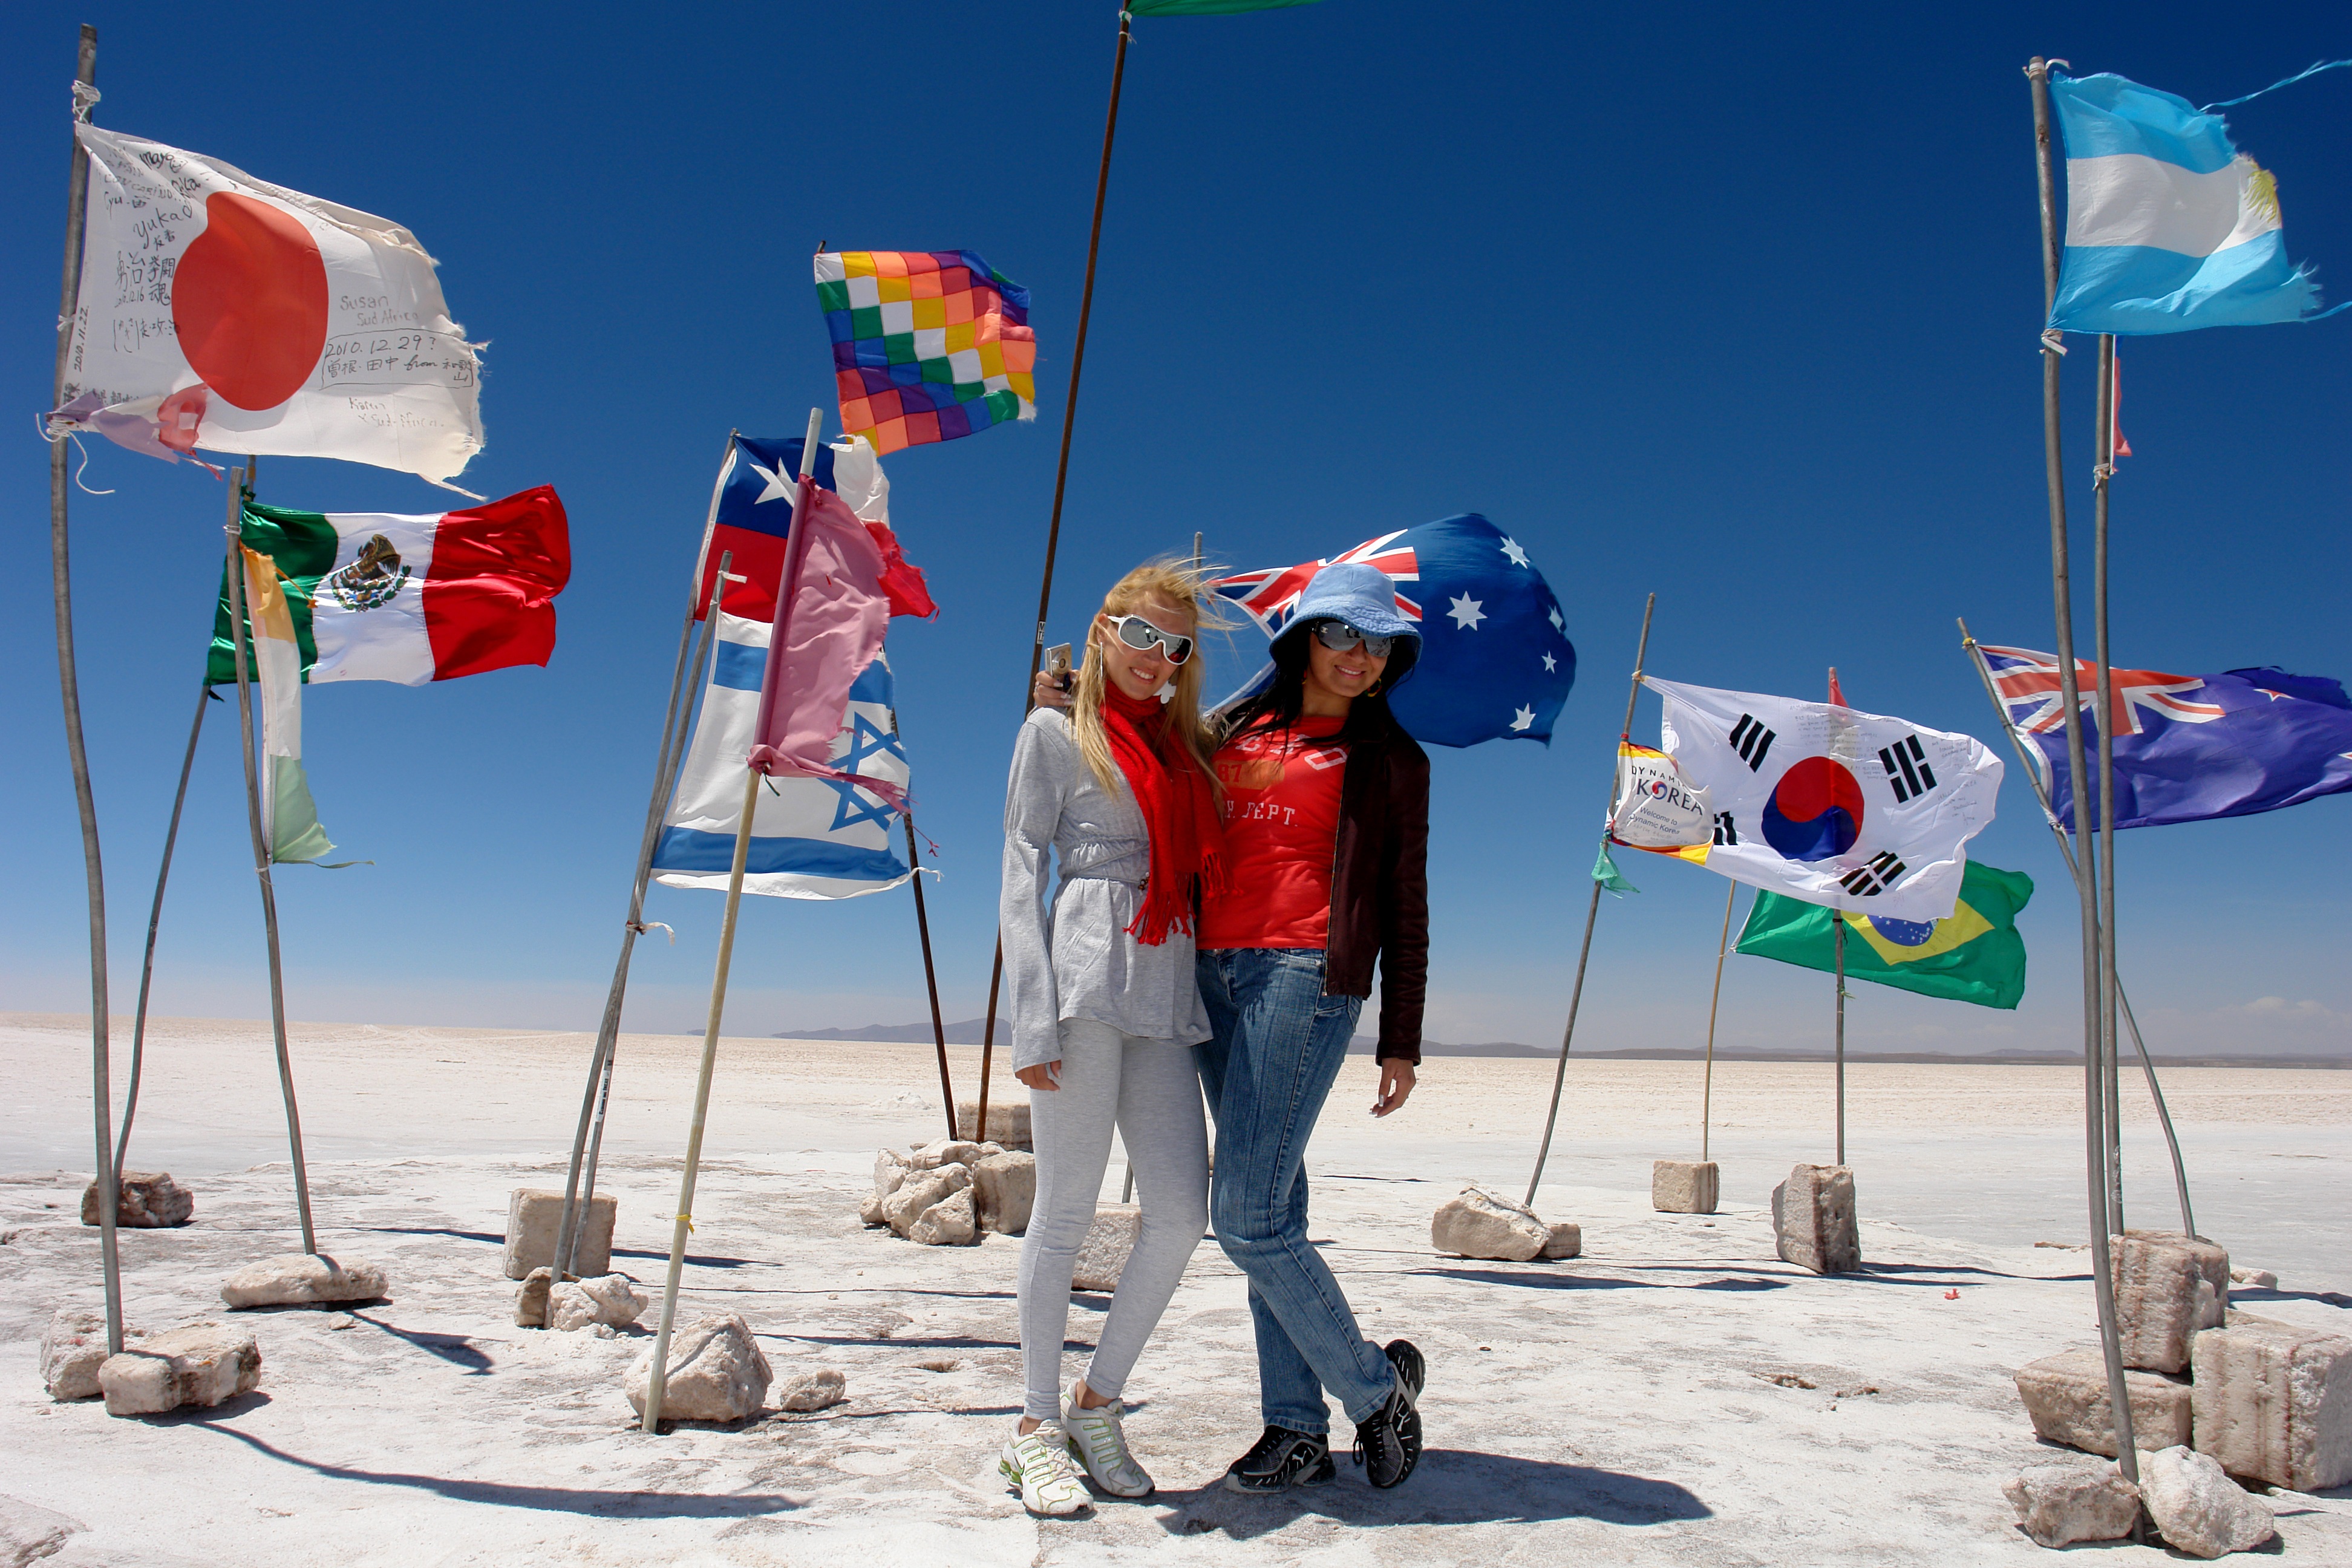
winter, wind, travel, holiday, salt, tourism, women, flags, models, salar uyuni